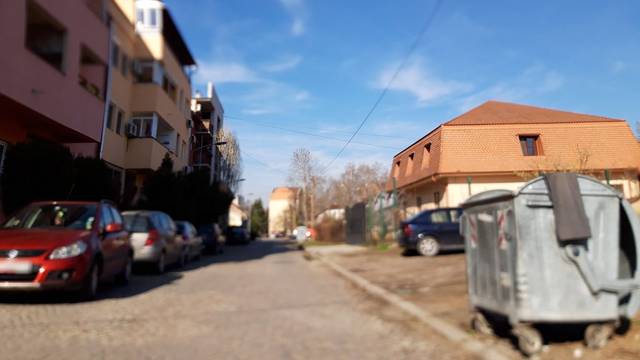
Region: Serbia
Coordinates: 45.261, 19.827